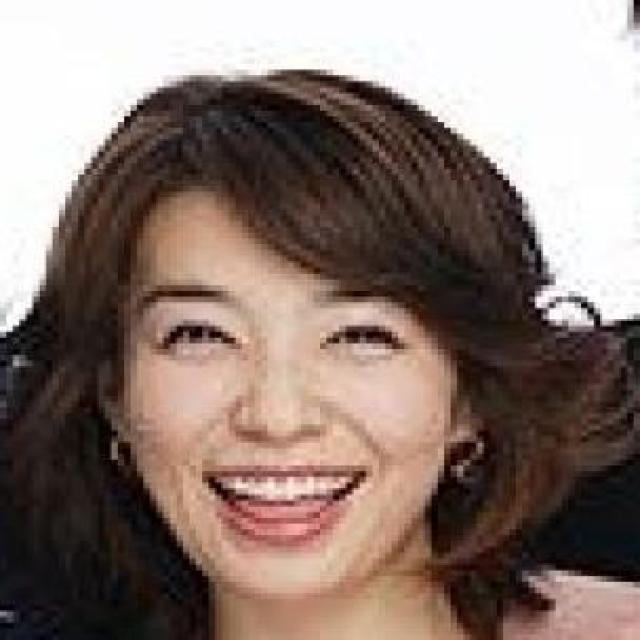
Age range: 21-44